Sclerasterias

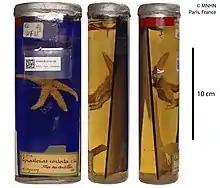
Sclerasterias contorta, collection of the National Museum of Natural History (Paris, France).

Sclerasterias is a genus of starfish in the family Asteriidae. Adult individuals have five arms but small, immature individuals have six. This led to the giving of a separate generic name to the juveniles, "Hydrasterias", before it was realised that only one genus was involved. These young individuals often undergo fissiparity. The disc splits into two parts, each bearing three arms, and new arms develop on each part to complete the complement of arms. This sometimes happens repeatedly and may be an adaptation to life in cold, deep seas where most of the species are found.